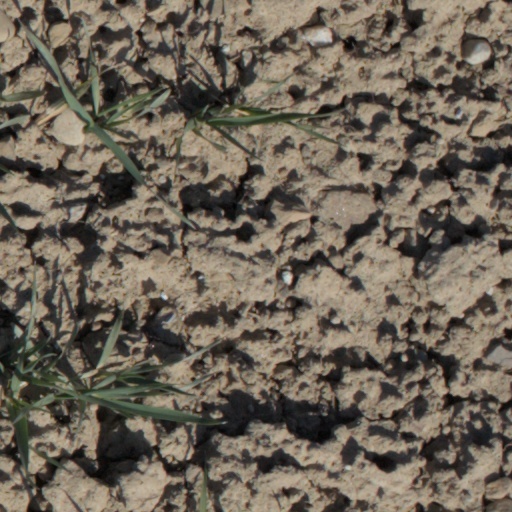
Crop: wheat